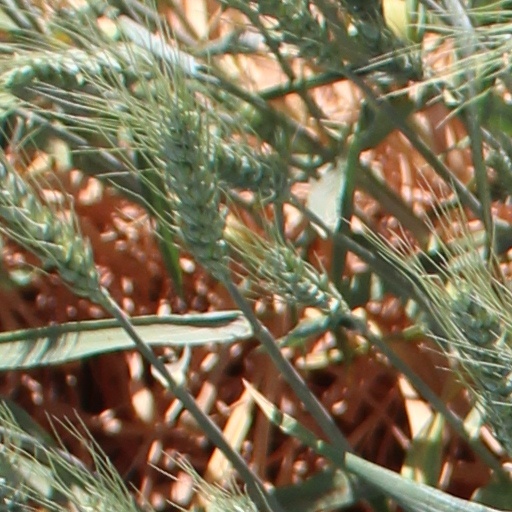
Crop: wheat